Alexander Walters

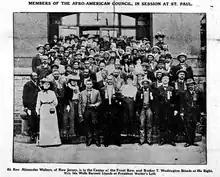
Afro-American Council at 1902 meeting in Saint Paul, Minnesota

At the meeting in Saint Paul, Minnesota, in 1902, Walters stepped aside to become chairman of the executive committee, and Fortune was promoted to president. A protégé of Booker T. Washington, Fortune began to steer the Council away from the independent course favored by Walters, and the Council soon slid into dormancy. Walters bided his time, regaining the presidency in Detroit in 1905, after issuing an appeal to old members to return. He was reelected at New York (1906) and Baltimore (1907), but the Council, now under the control of militant members of the Niagara Movement, gradually lost its cohesiveness and stability.